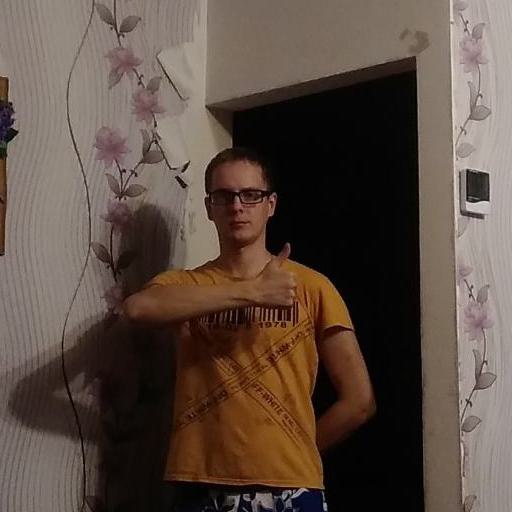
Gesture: like